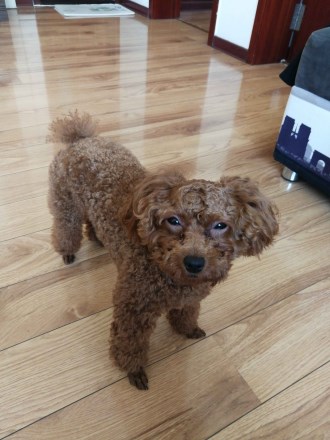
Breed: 7449-n000128-teddy